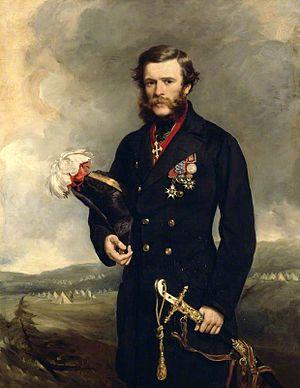
La circonscription de Ludlow est une circonscription électorale anglaise située dans le Shropshire, et couvrant la ville éponyme et ses environs et est représentée à la Chambre des Communes du Parlement britannique.
Le Lieutenant général Sir Percy Egerton Herbert est un officier de l'armée britannique et un politicien conservateur.